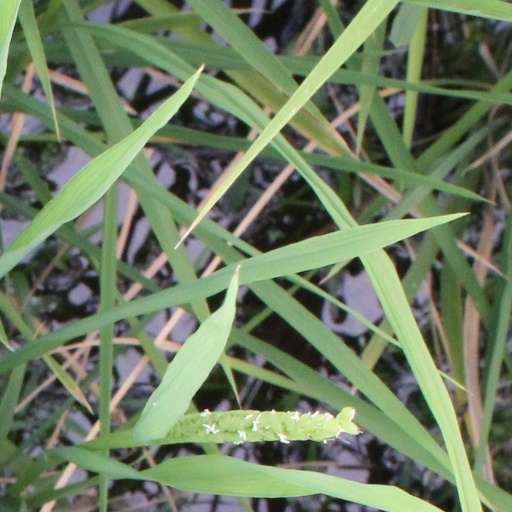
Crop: rice